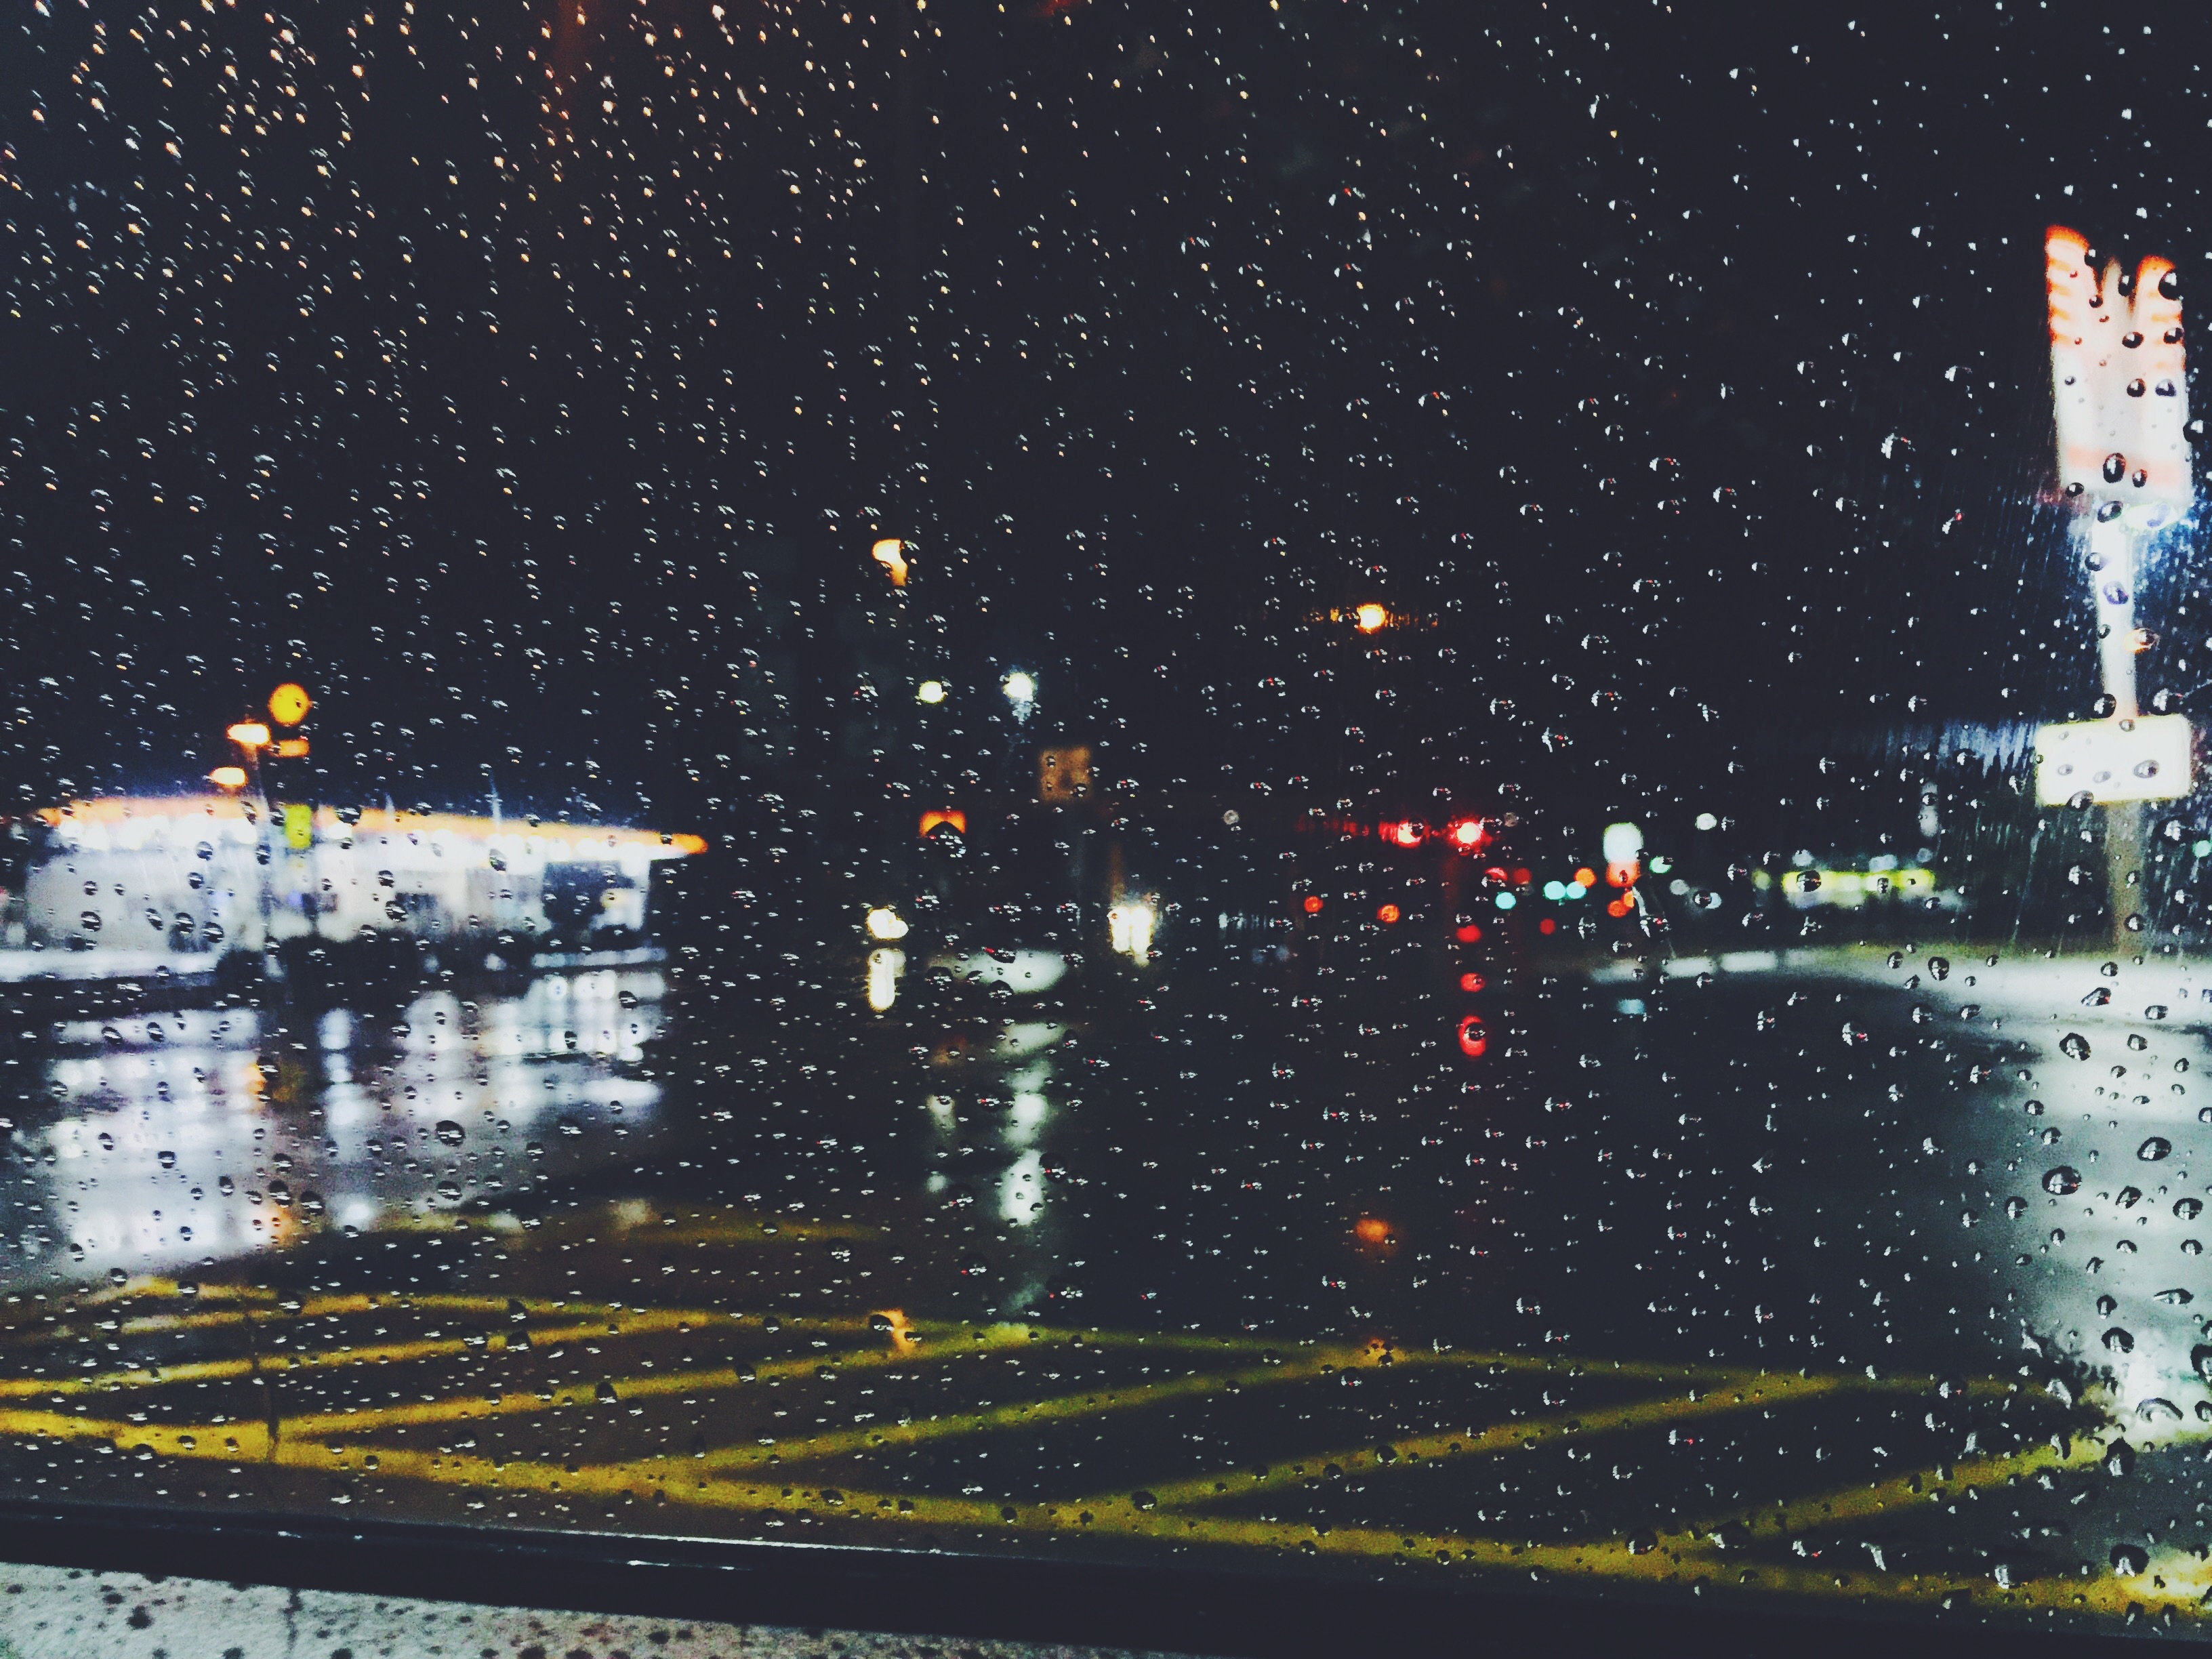
snow, skyline, night, star, city, cityscape, weather, screenshot, atmosphere of earth